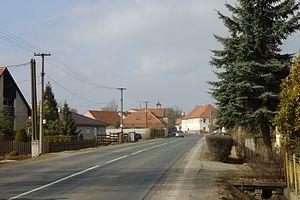
Nová Ves est une commune du district de Mělník, dans la région de Bohême-Centrale, en Tchéquie. Sa population s'élevait à 1 105 habitants en 2020.